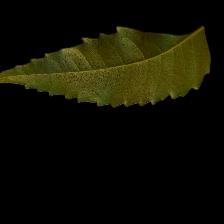
Plant: Neem